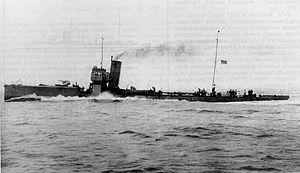
La Classe A est une classe de torpilleurs côtiers de la Kaiserliche Marine construite spécifiquement, durant la Première Guerre mondiale pour servir sur la côte flamande occupée. Ils servent aussi comme dragueur de mines rapide et d'escorteur. Leur faible vitesse ne permet pas d'offensive contre les gros torpilleurs.